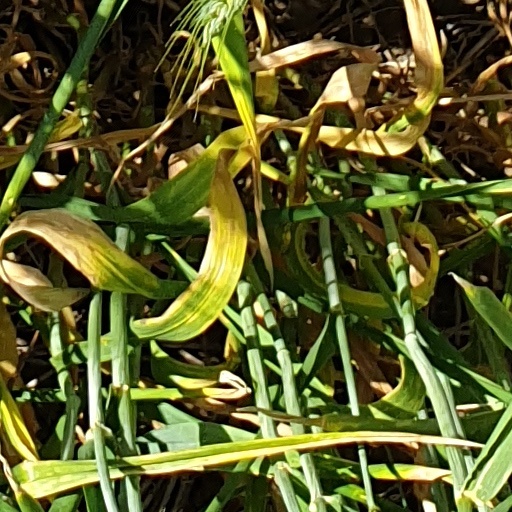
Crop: wheat